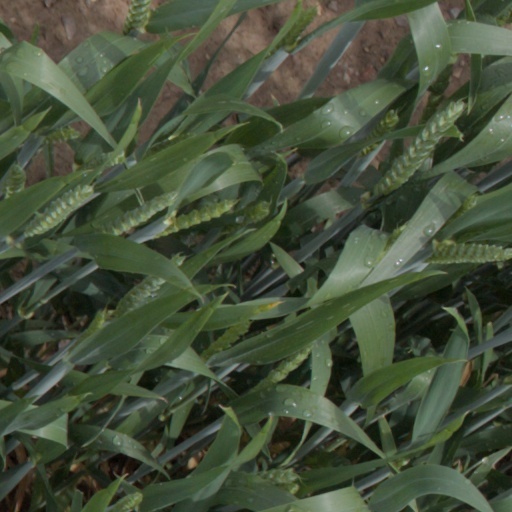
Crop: wheat